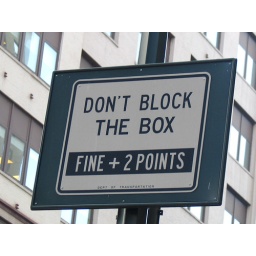
road sign in nyc